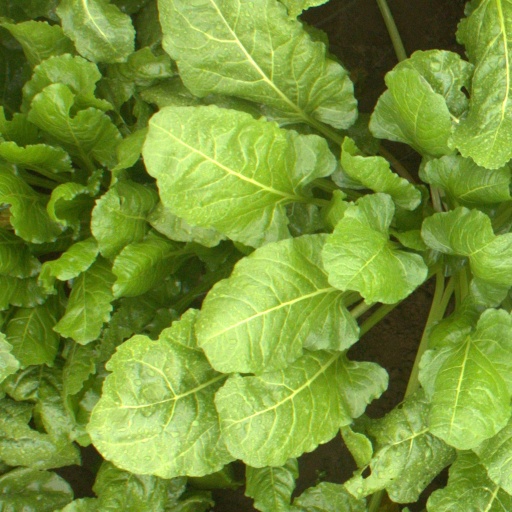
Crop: sugar beet